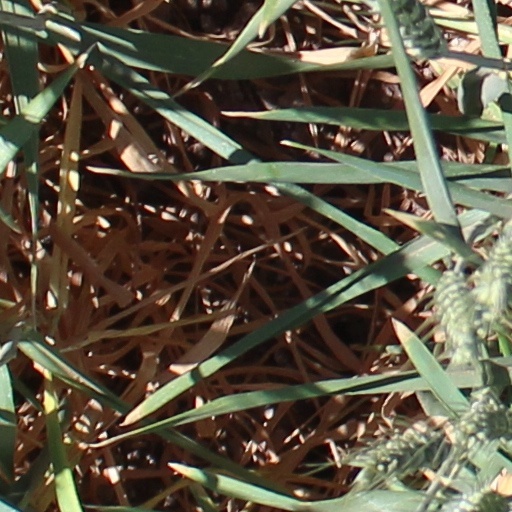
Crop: wheat